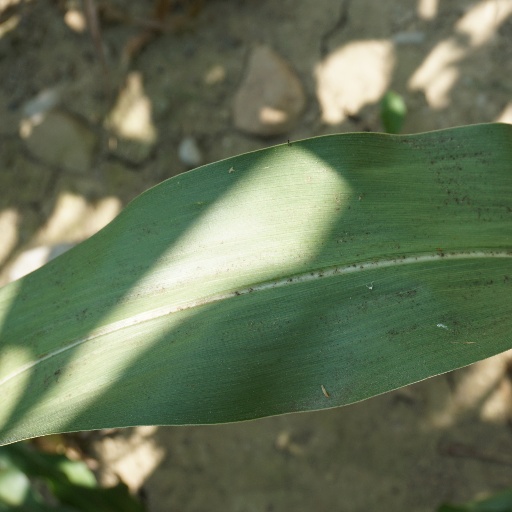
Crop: maize; corn